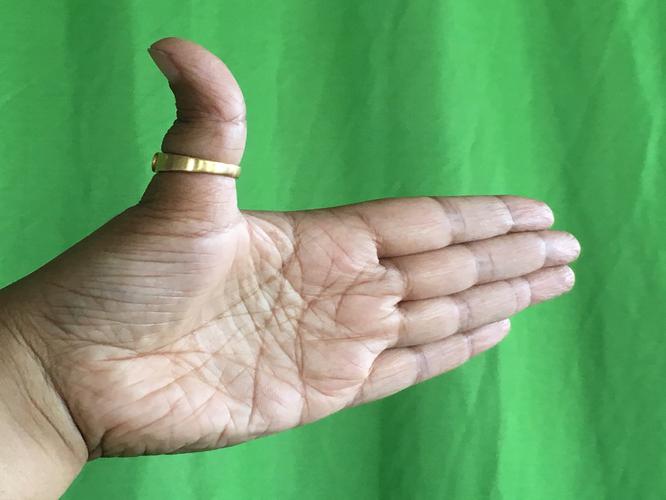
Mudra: Ardhachandran
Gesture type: single_hand